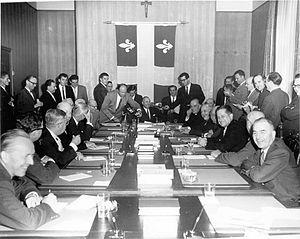
Gouvernement Paul Sauvé, 11 septembre 1959
Le mandat du gouvernement de Paul Sauvé, de l'Union nationale, devenu premier ministre du Québec à la suite de la mort de son prédécesseur Maurice Duplessis, s'étendit du 11 septembre 1959 au 2 janvier 1960, date de sa mort.
Cet article traite des événements qui se sont produits durant l'année 1959 au Québec.
Joseph-Mignault-Paul Sauvé, né le 24 mars 1907 à Saint-Benoît et mort le 2 janvier 1960 à Saint-Eustache, est un avocat, militaire et homme politique québécois. Il est le 17ᵉ premier ministre du Québec, fonction qu'il occupe sous la bannière de l'Union nationale de 1959 jusqu'à sa mort en 1960.